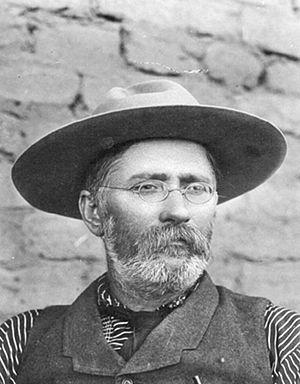
John Lorenzo Hubbell, surtout connu sous le nom de Don Lorenzo Hubbell, est un marchand et homme politique américain né le 27 novembre 1853 dans le comté de San Miguel, dans le territoire du Nouveau-Mexique, et mort le 12 novembre 1930 à Ganado, en Arizona. À la tête de plusieurs postes de traite, il est un temps membre du Sénat de l'Arizona.